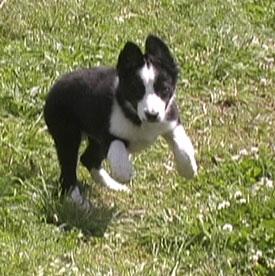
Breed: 2594-n000109-Border_collie